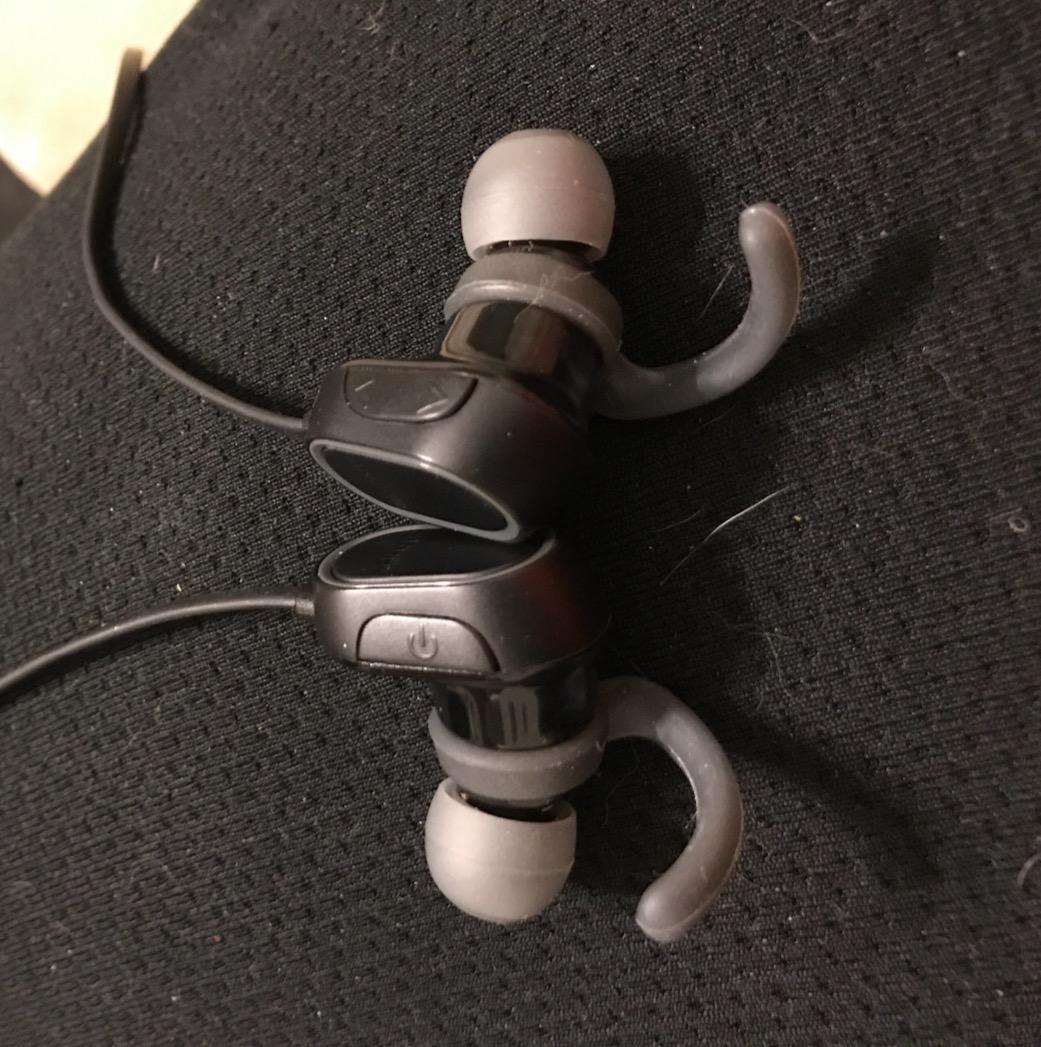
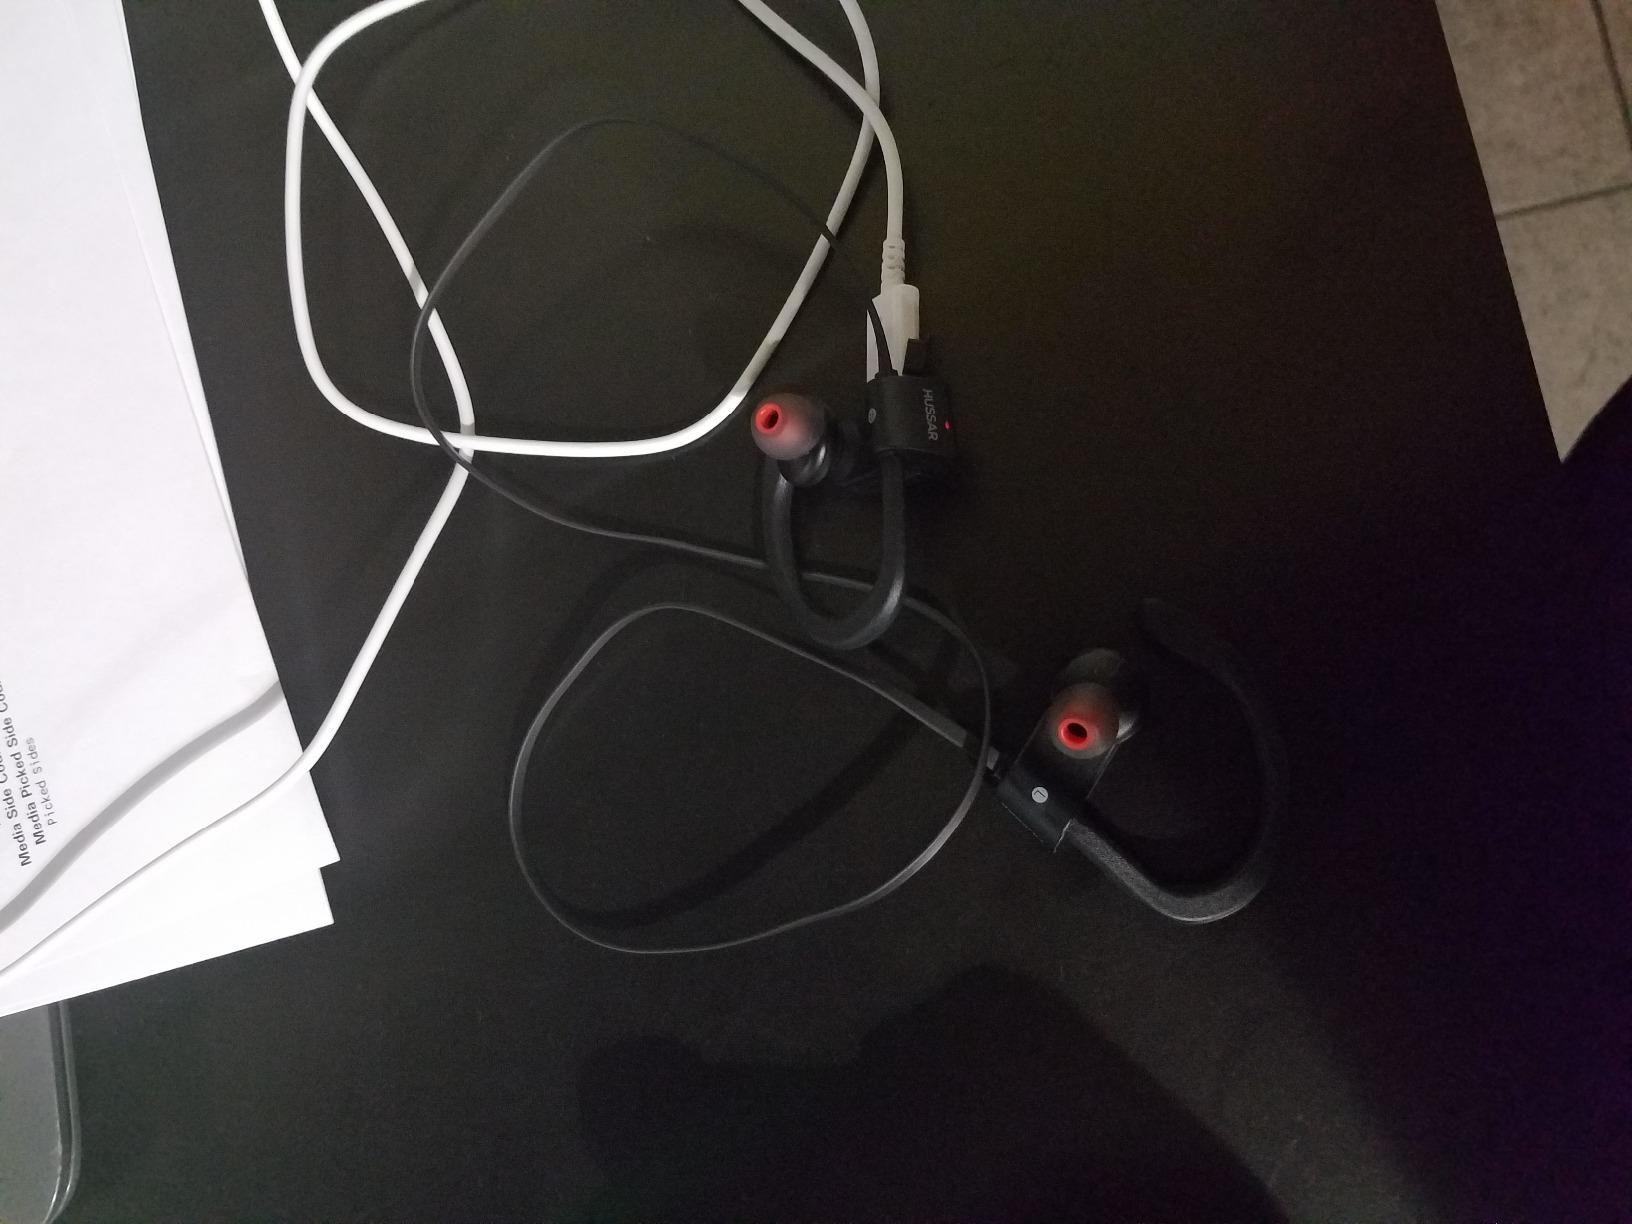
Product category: headphones
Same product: no